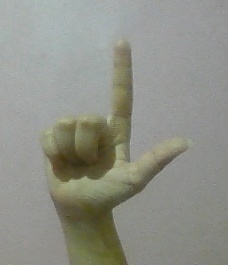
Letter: laam